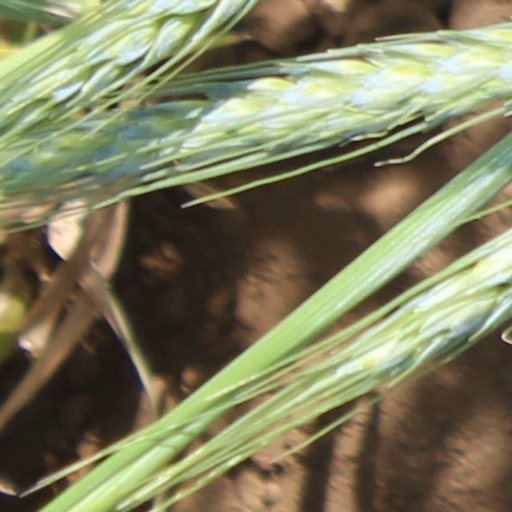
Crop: wheat